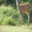
Label: deer